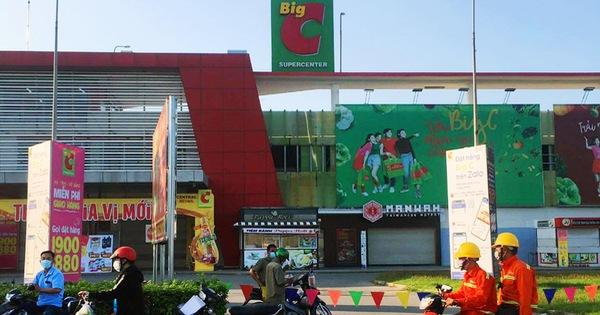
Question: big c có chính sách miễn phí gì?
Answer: miễn phí giao hàng